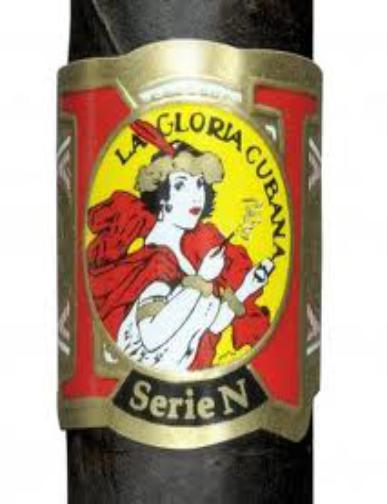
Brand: La Gloria Cubana
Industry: Necessities